Herz Jesu Fechenheim

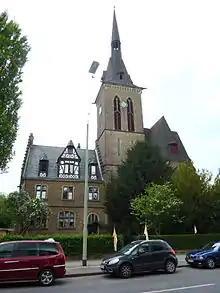
View from the east

Herz Jesu Fechenheim (Sacred Heart, literally: Heart of Jesus, German: Herz-Jesu-Kirche) is a Catholic church in the suburb Fechenheim of Frankfurt am Main, Hesse, Germany. The parish church of the Fechenheim congregation is part of the Roman Catholic Diocese of Limburg. On 1 January 2015 the parish became a "Kirchort" (church location), part of the parish "St. Josef Frankfurt am Main".